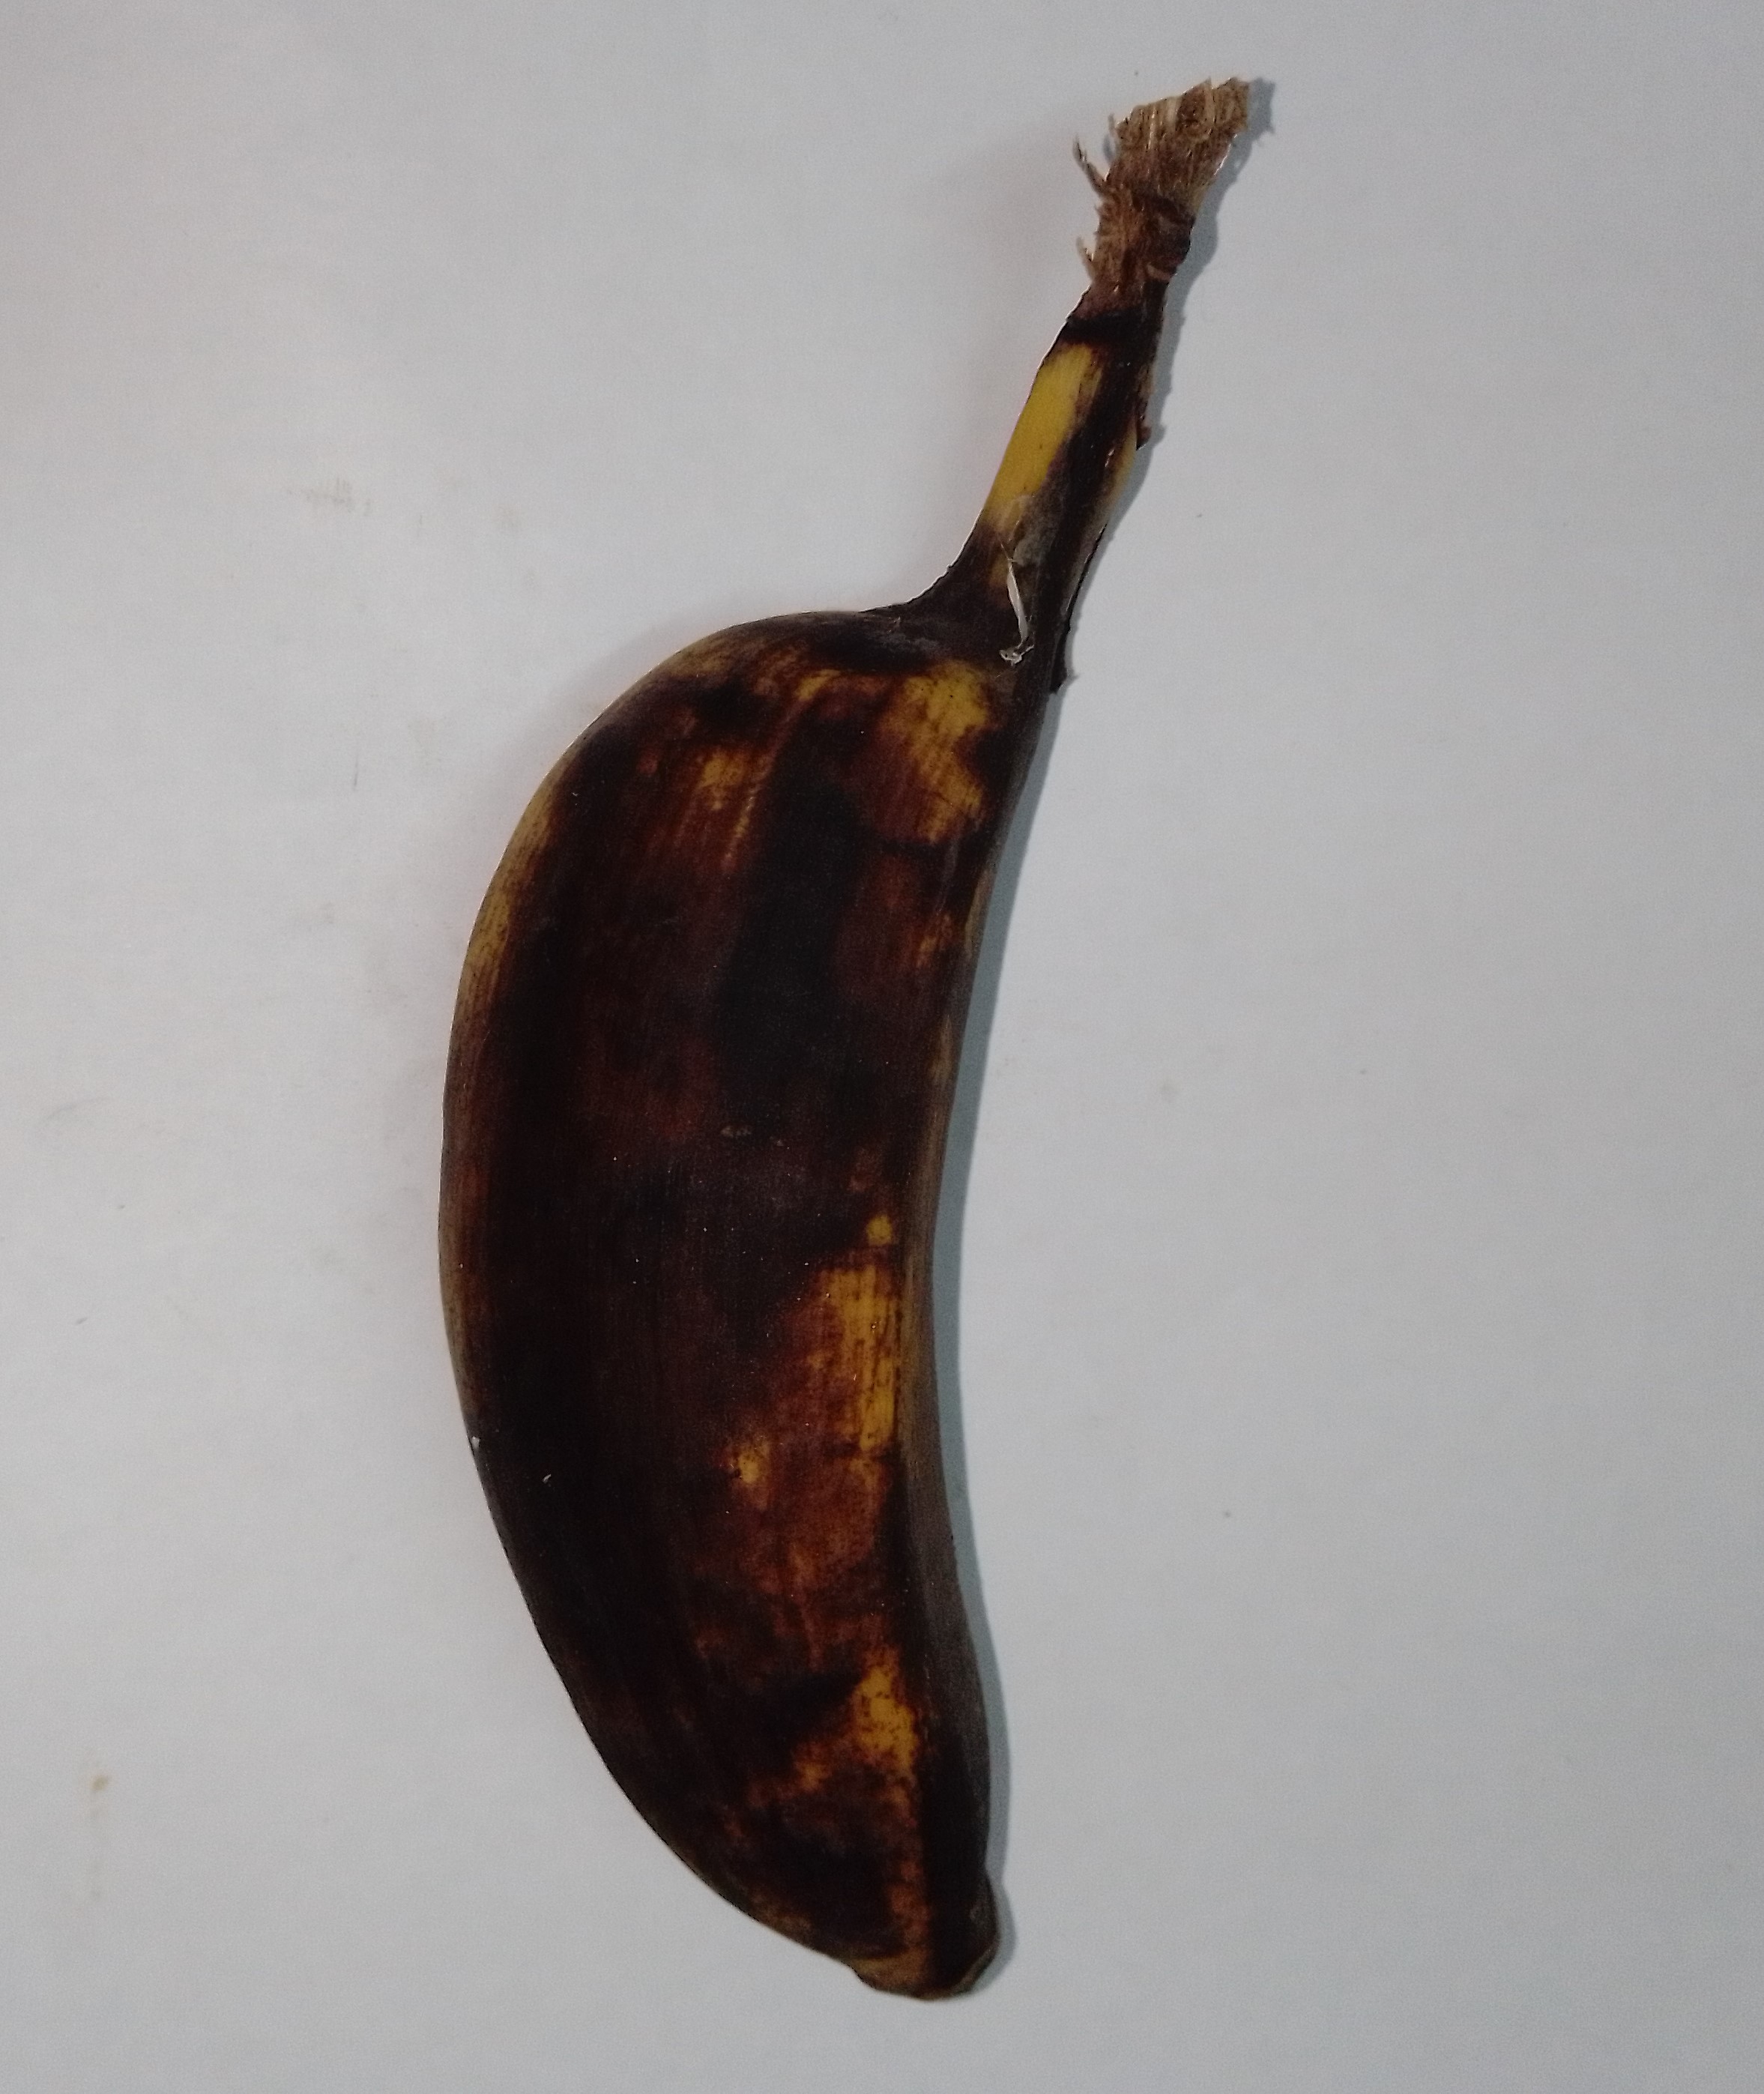
Fruit: banana
Condition: rotten